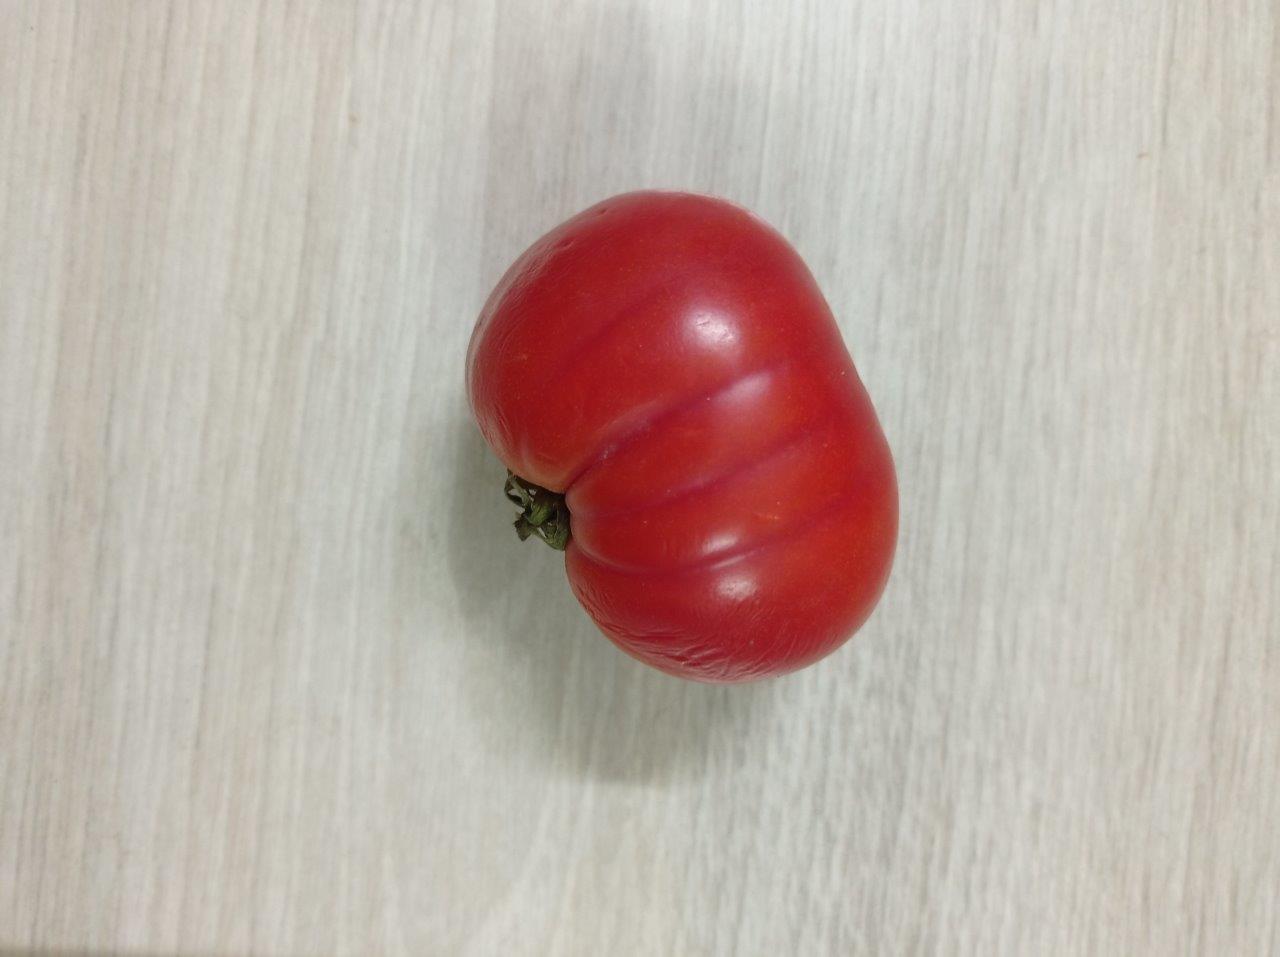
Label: Fresh